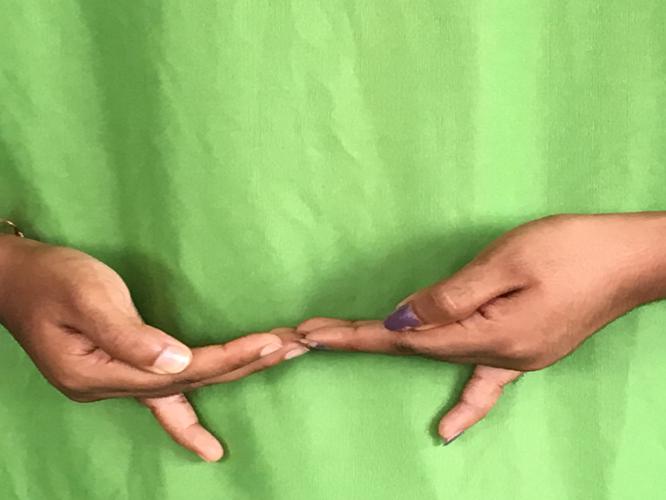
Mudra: Khatva
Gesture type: double_hand